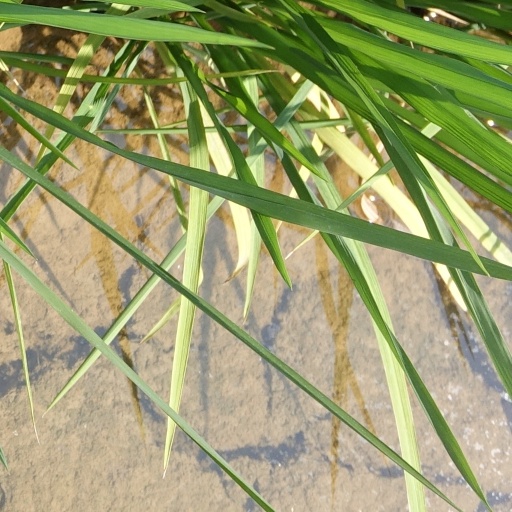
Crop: rice